Scarification in Africa

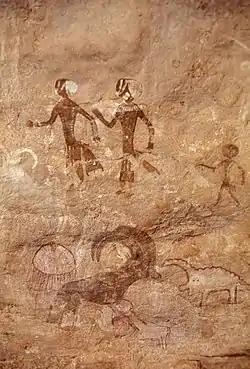
Round Head figures and zoomorphic figures, including a Barbary sheep

During the early period of the Holocene (9500 BP - 7500 BP), Round Head rock art was created at Tassili N'Ajjer, in Algeria, and at Tadrart Acacus, in Libya, 70% of which is composed of anthropomorphic art forms; male and female art forms feature scarification marks that differ; linear design patterns are exclusive to male art forms, whereas, crescent-shaped and concentric circular design patterns are exclusive to female art forms. Between the 5th millennium BCE and the 4th millennium BCE, the Central Saharan rock art depiction of a horned running woman, who may have been a goddess or a dancer with body scarification markings (e.g., breasts, belly, thighs, shoulders, calves), was created by Africans, during the Round Head Period of Tassili N’Ajjer, in Tanzoumaitak, Algeria.